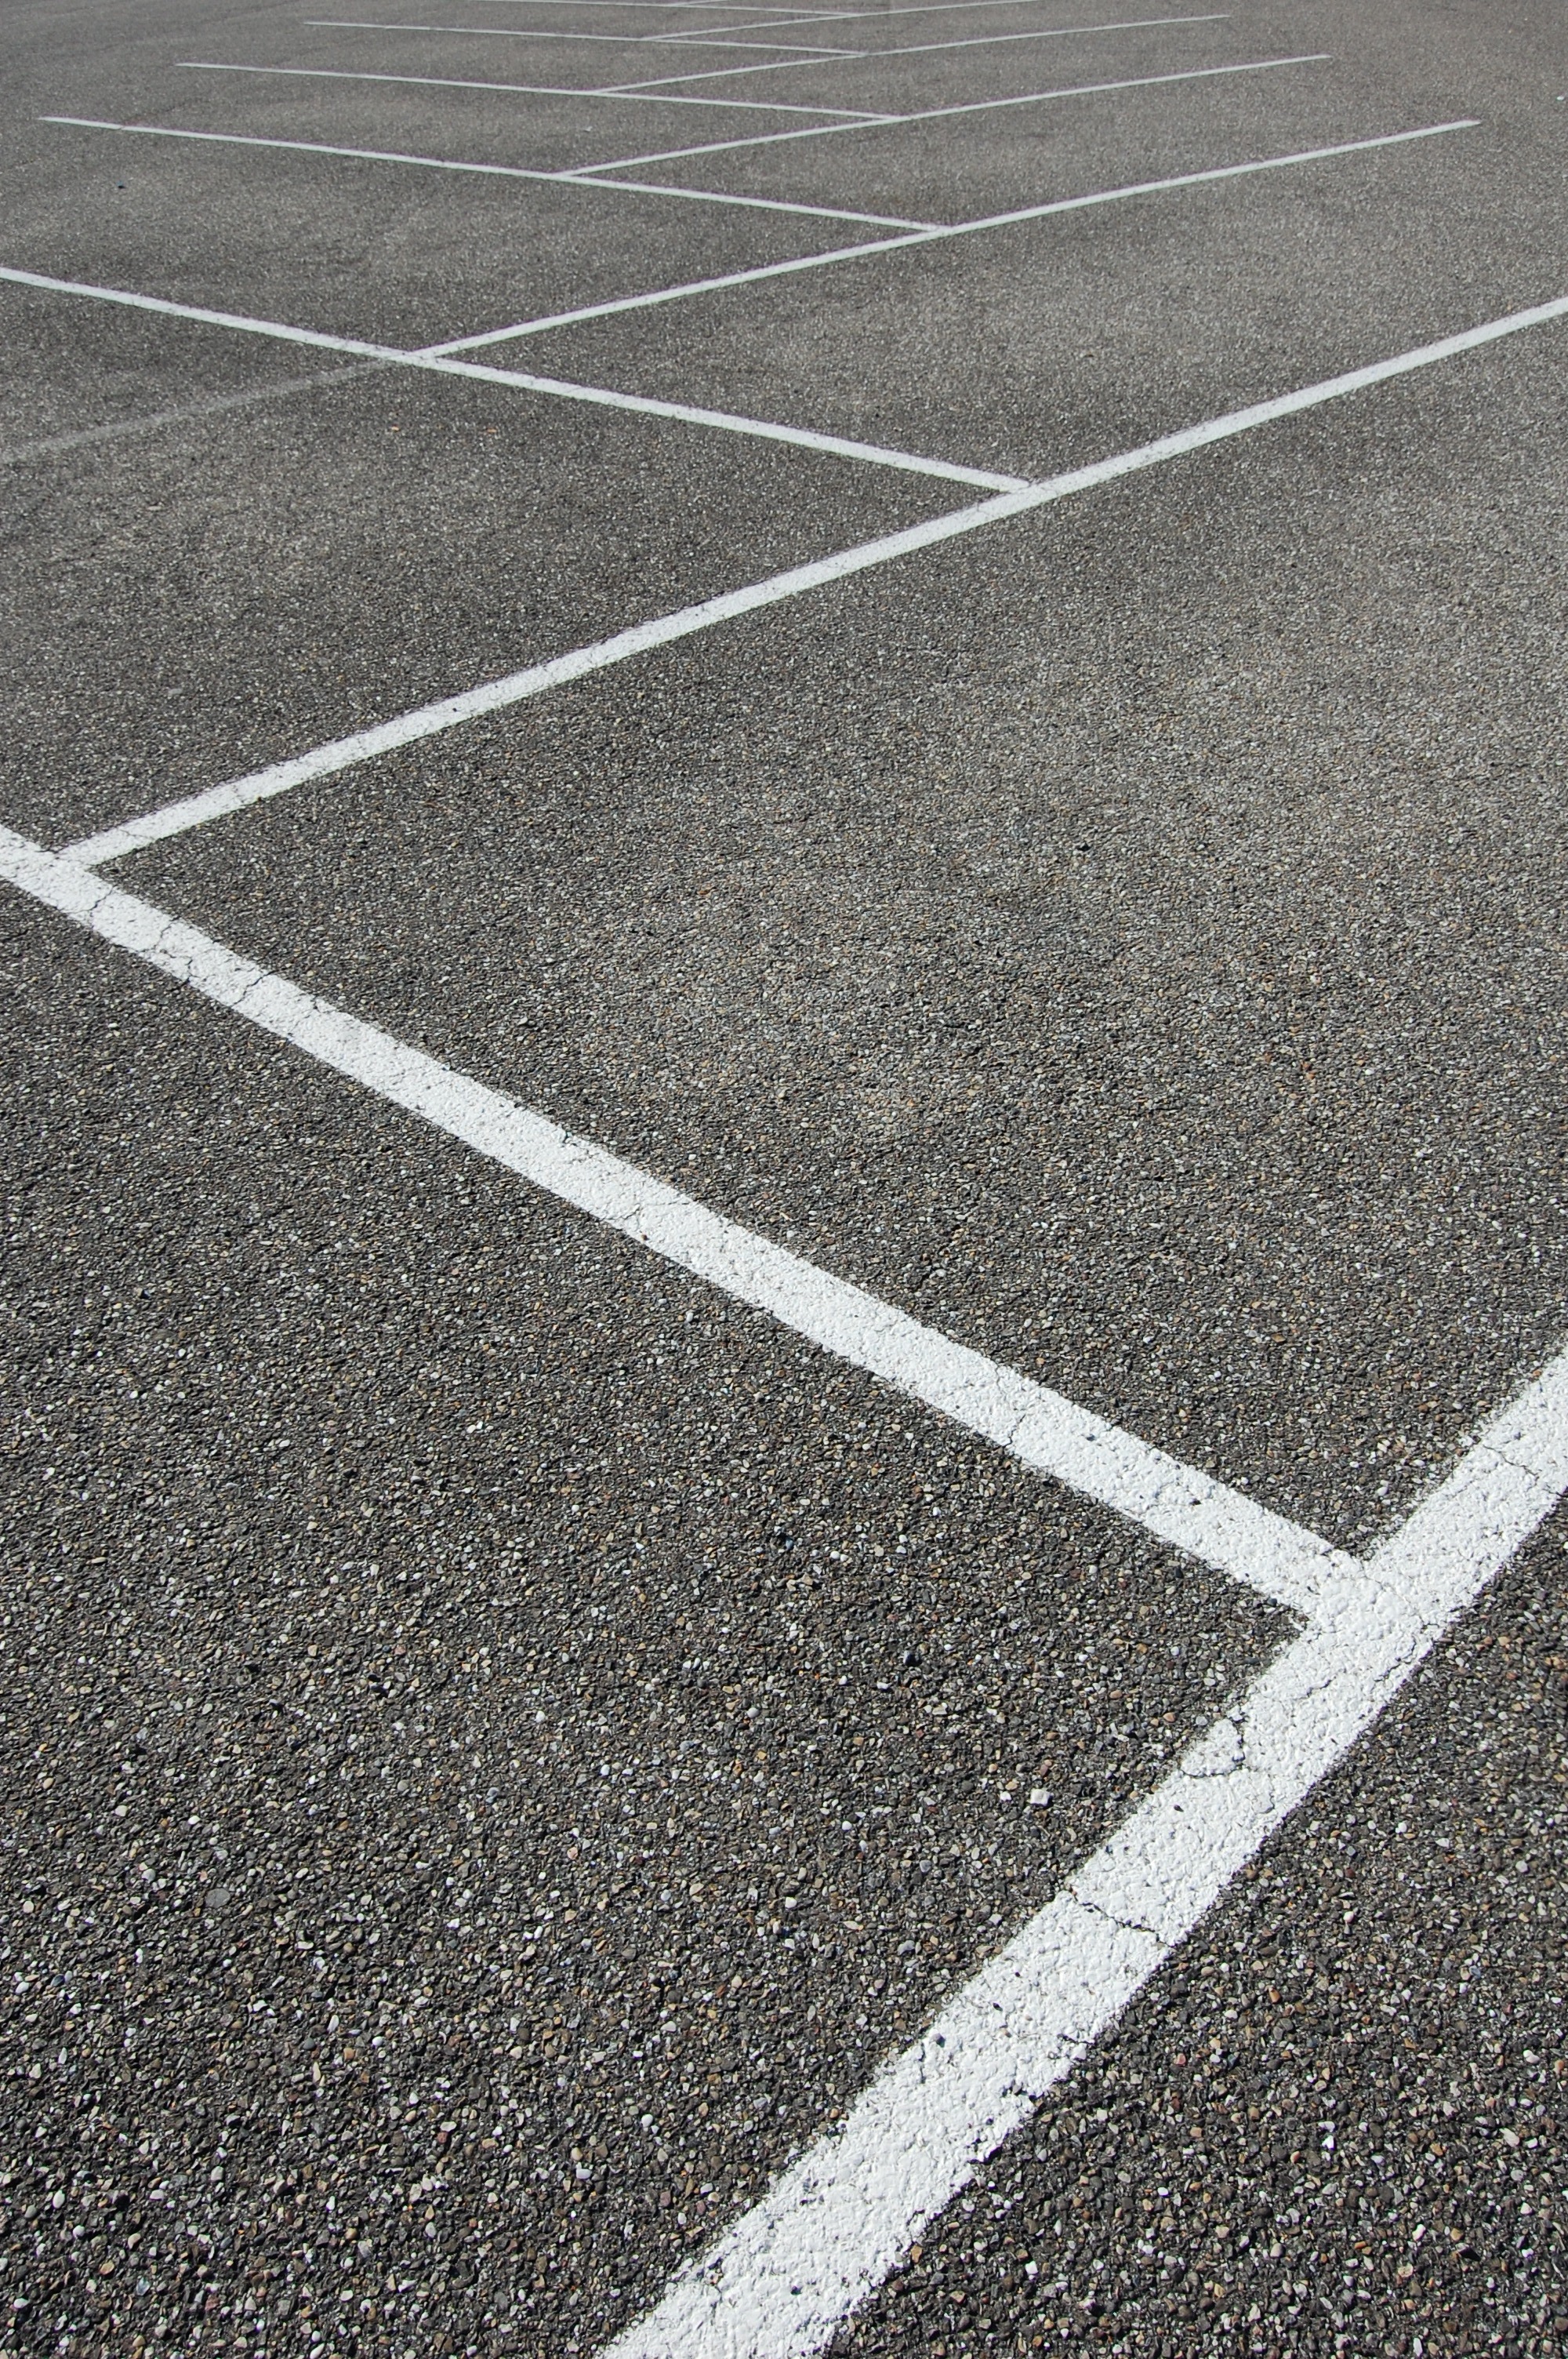
structure, road, white, traffic, sidewalk, floor, parking, asphalt, walkway, line, black, lane, baseball field, infrastructure, net, mark, race track, zebra crossing, oblique, road markings, flooring, tar, pedestrian crossing, road surface, sport venue